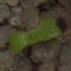
Label: scentless_mayweed